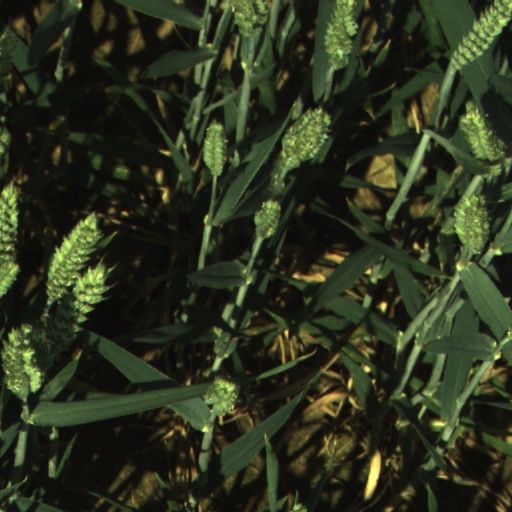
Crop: wheat